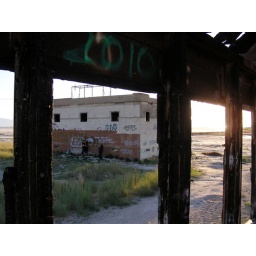
Burned out train car by Temple of the Birds and Saltair, Great Salt Lake, UT, July 6, 2010